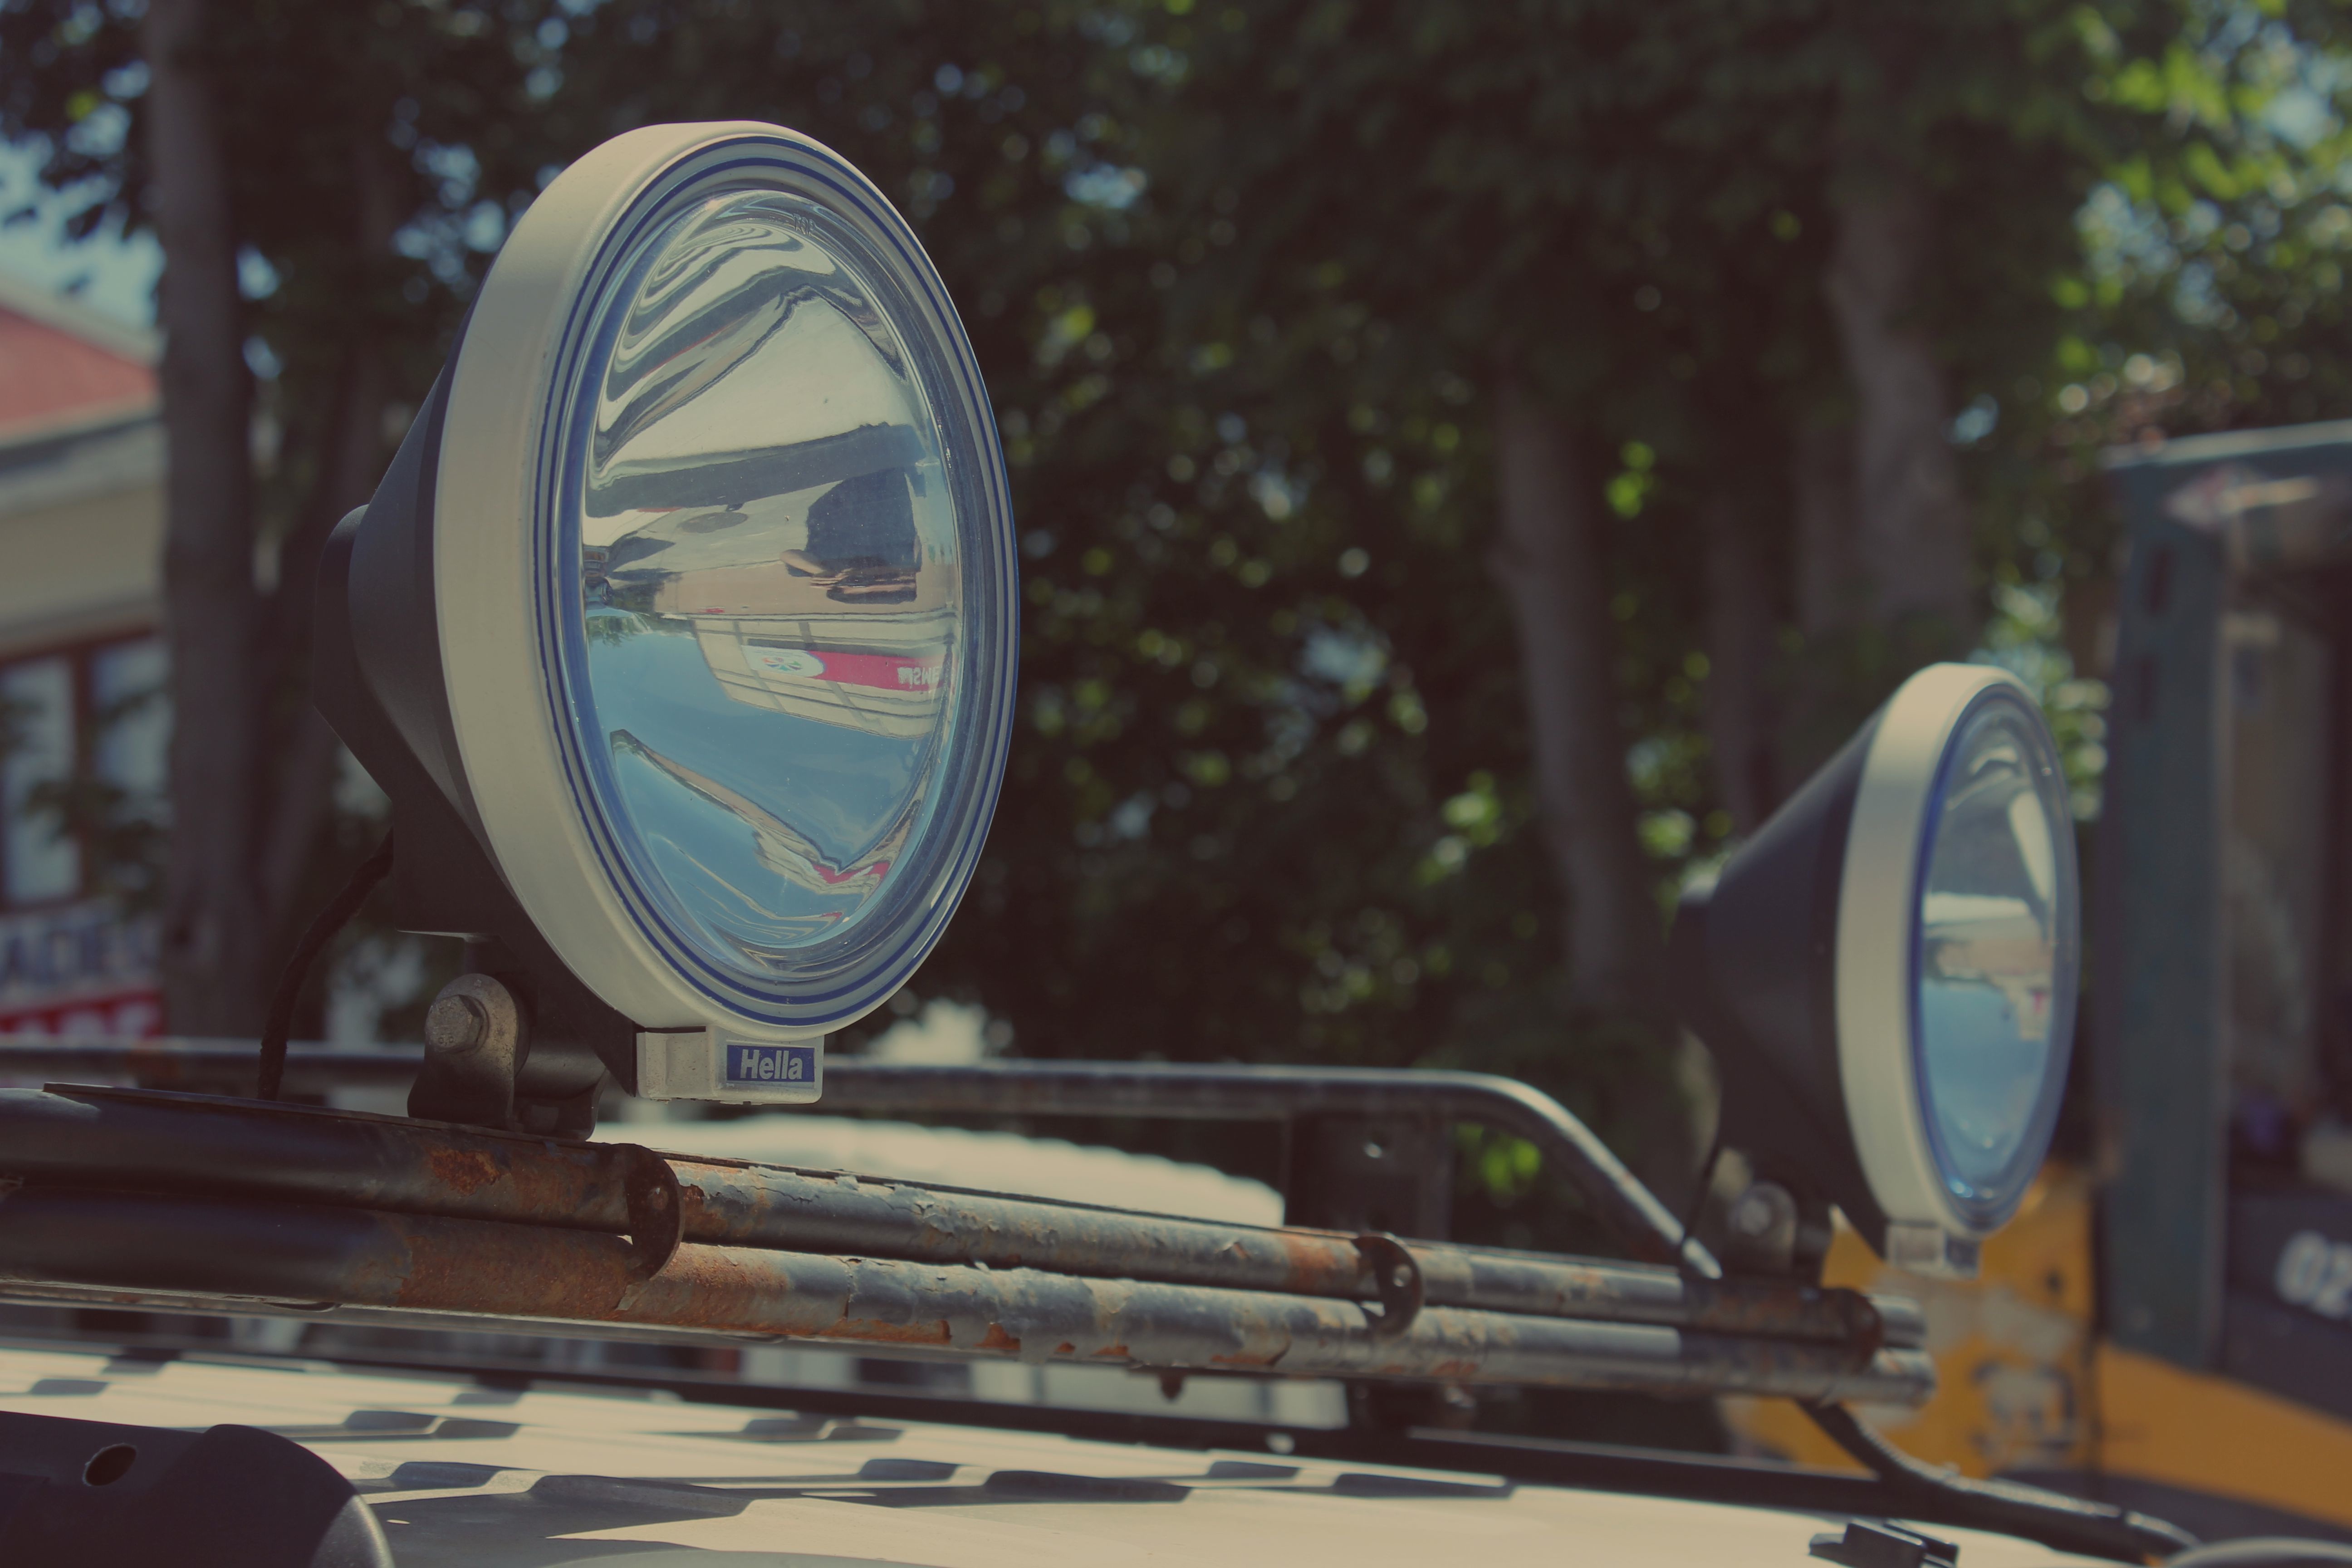
wood, window, vehicle, color, art, screenshot